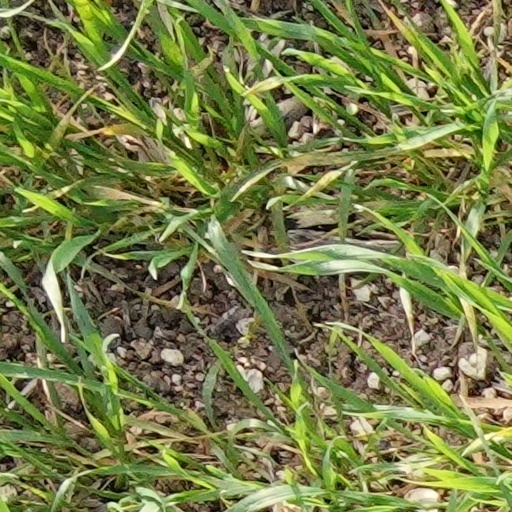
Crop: wheat